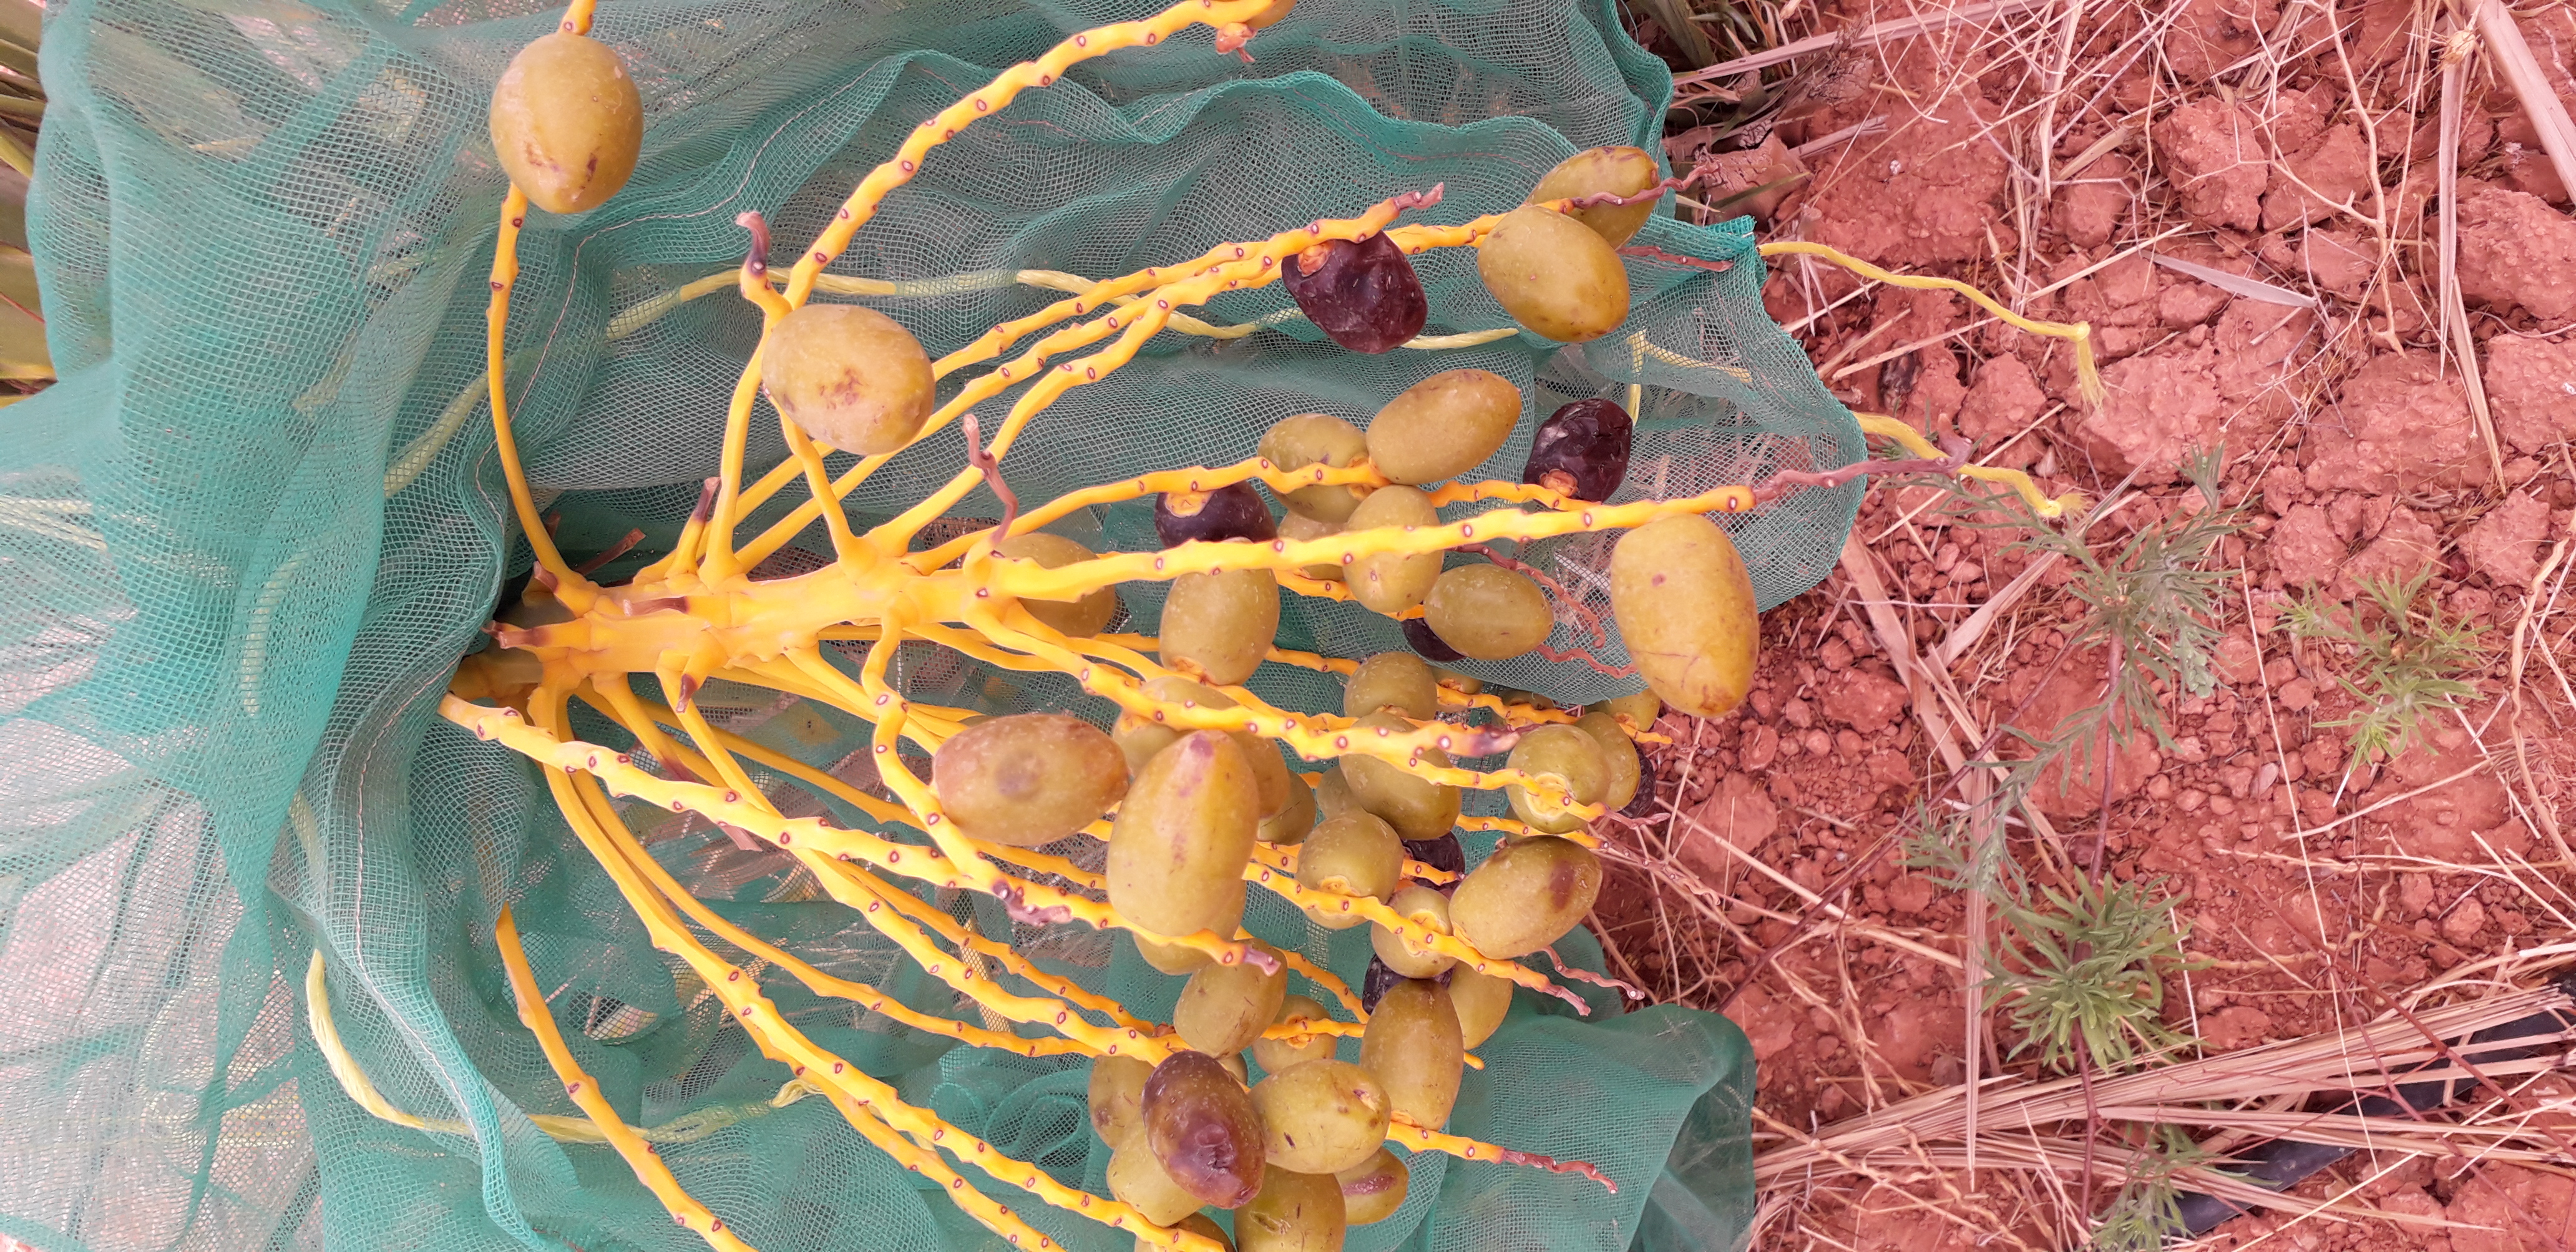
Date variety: kholt